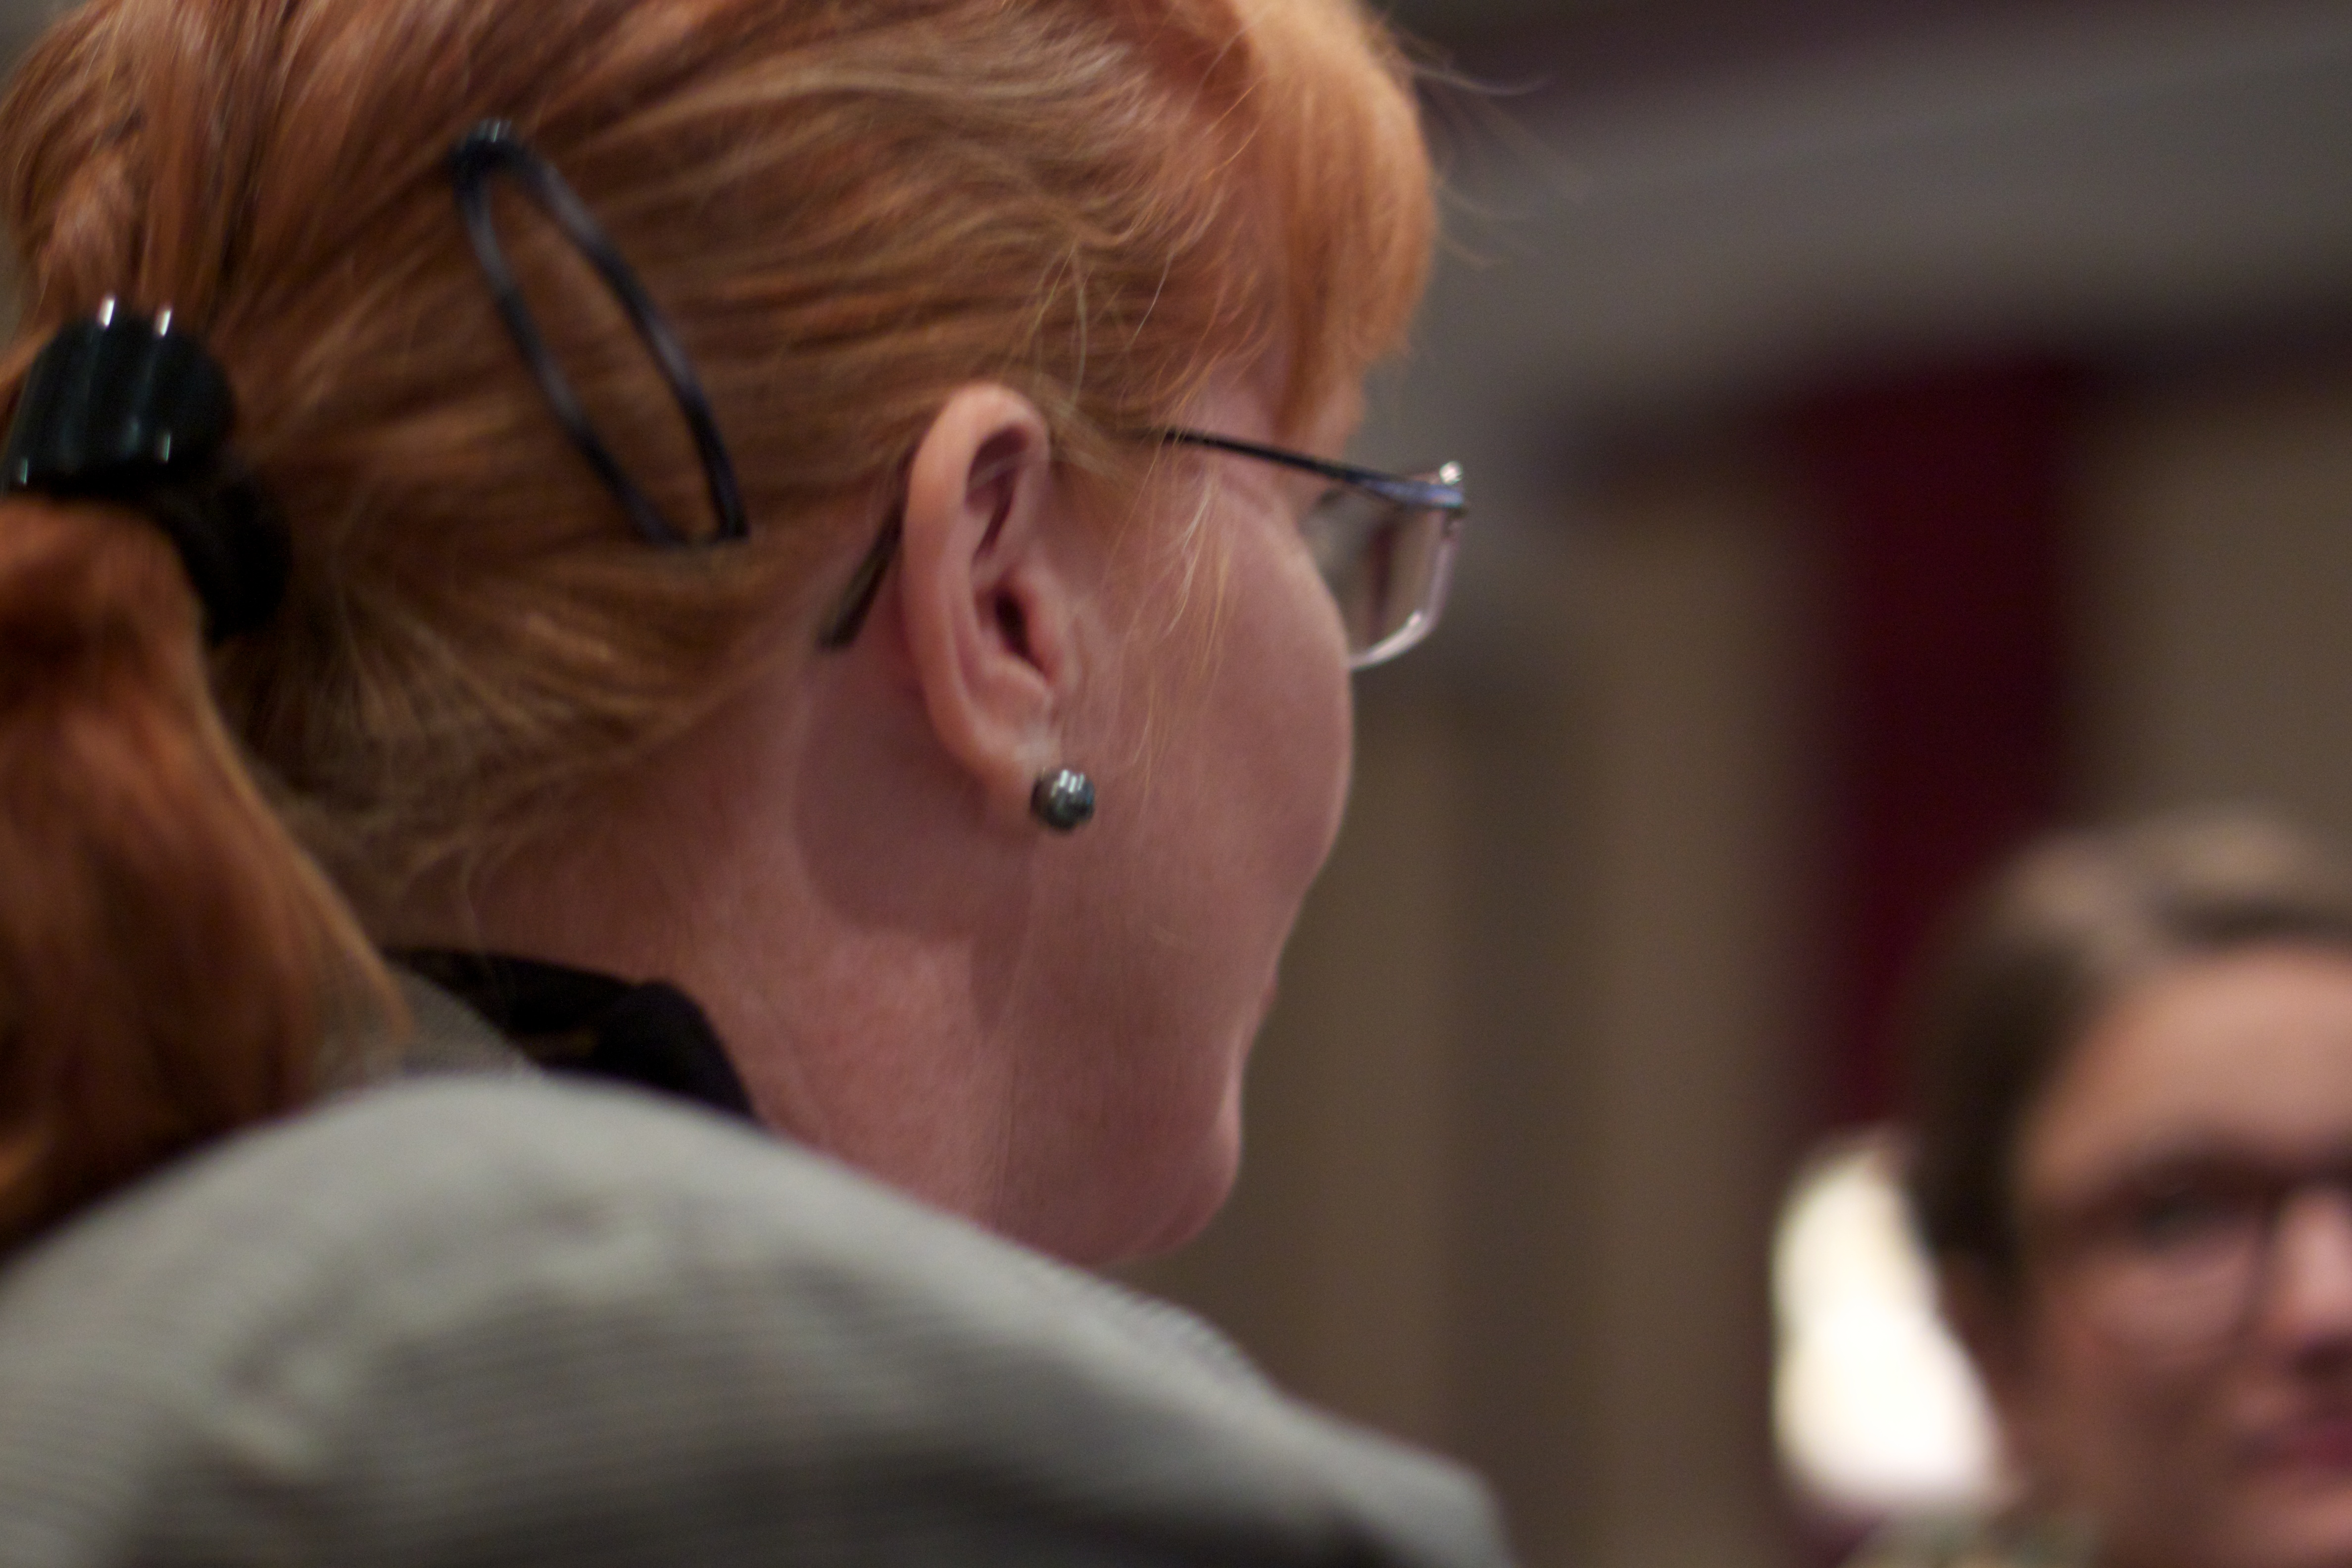
person, hair, ear, hairstyle, close up, face, nose, eye, glasses, head, organ, mcn2010, interaction, sense, vision care